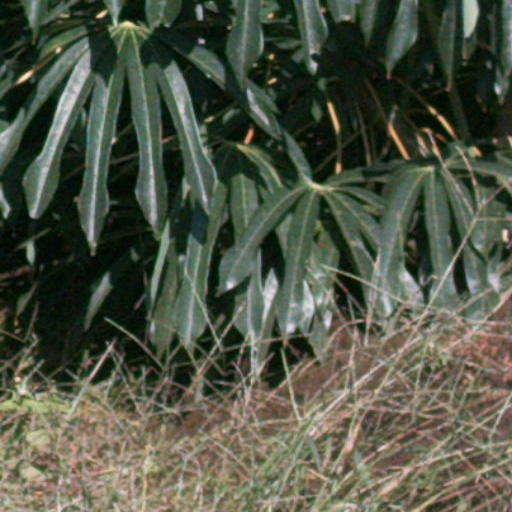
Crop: cassava